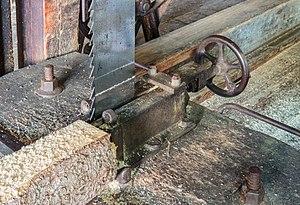
Une scierie est une installation industrielle ou artisanale de sciage du bois ou du marbre.